401st Air Expeditionary Group

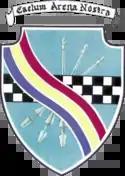
Emblem of the 401st Fighter-Bomber Group

A little over a month later, on 20 February, the group earned its second DUC for an attack on the Erla Maschinenwerke aircraft manufacturing facilities in Leipzig, Germany. Despite fighter attacks and battle damage to the group's planes, 100% of the group’s bombs fell within 1000 feet of the aiming point. Beginning in October 1944, the unit concentrated its attacks on Axis oil reserves.